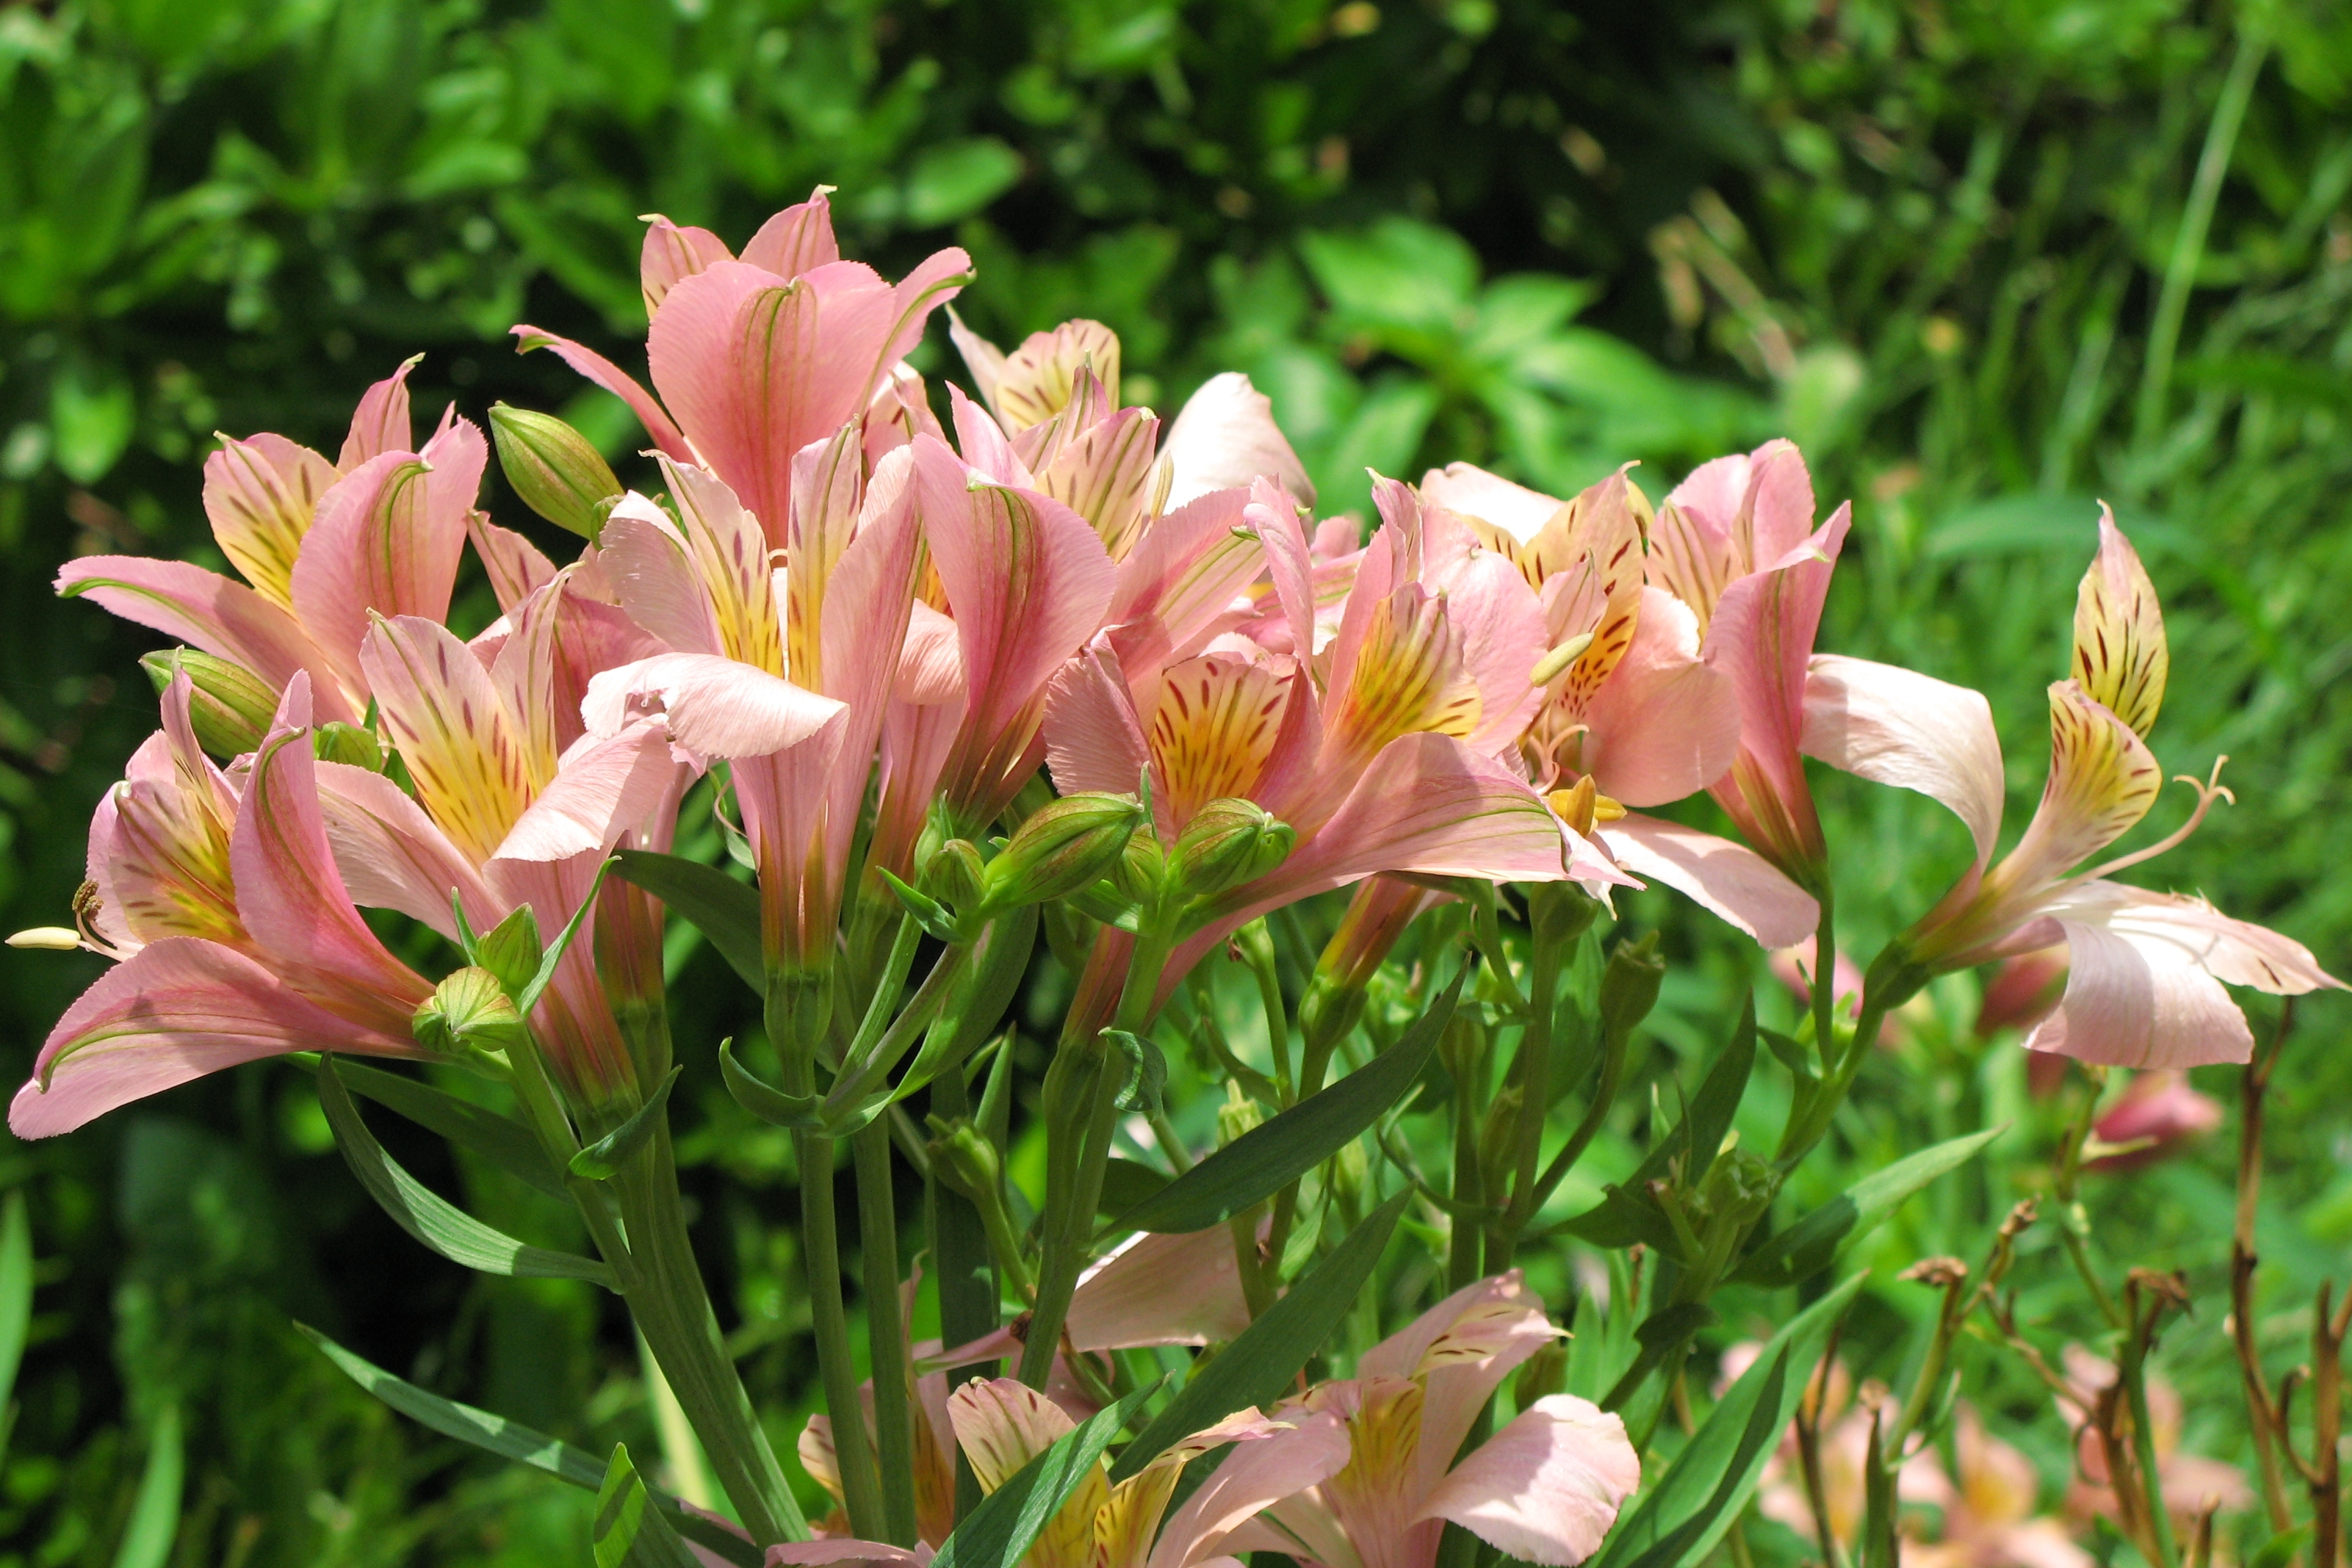
plant, flower, high, botany, pink, flora, shrub, alstroemeria, hires, lily, peruvian, flowerpicturesnolimits, hi, res, g7, daylily, flowering plant, incas, alstremeria, orange lily, peruvian lily, land plant, alstroemeriaceae